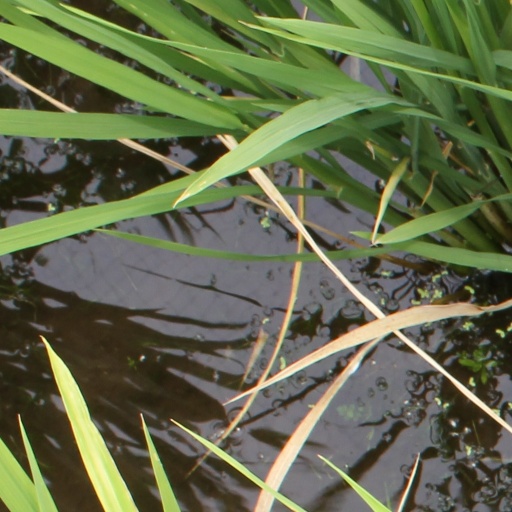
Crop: rice